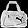
Label: Bag